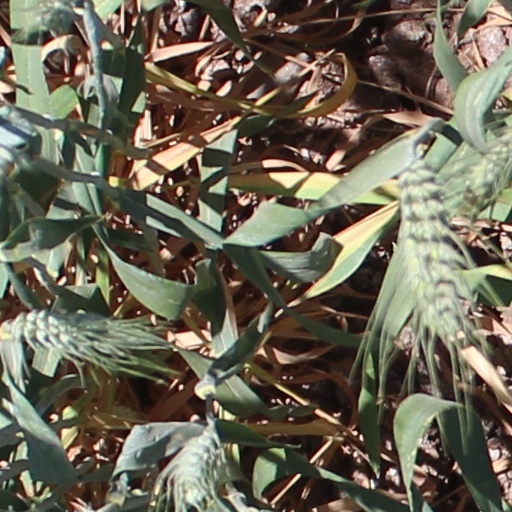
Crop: wheat